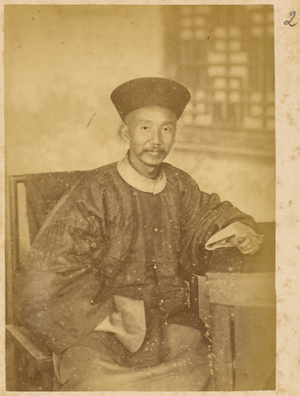
En 1874-1875, le gouvernement russe organisa une mission commerciale et de recherche en Chine. Cette mission avait pour objectif de trouver de nouvelles routes terrestres vers le marché chinois, d'étudier les perspectives d'une expansion commerciale, de rechercher des sites pour l'installation de consulats et d'usines, et de recueillir des informations sur la révolte de Dungan qui faisait alors rage dans les provinces de la Chine occidentale. Composée de 9 hommes et dirigée par le lieutenant-colonel Iulian A. Sosnovskii de l'état-major général de l'armée, cette mission comprenait également un topographe, le capitaine Matusovskii, un responsable scientifique, le Dr Pavel Iakovlevich Piasetskii, des interprètes chinois et russes, trois sous-officiers cosaques et le photographe de la mission, Adolf Erazmovich Boiarskii. La mission se déroula de Saint-Pétersbourg à Shanghai, en passant par Oulan-Bator (Mongolie), Pékin et Tianjin. Elle longea ensuite le fleuve Yangtsé et suivit la grande Route de la soie à travers l'oasis Hami et jusqu'au lac Zaysan, de retour en Russie. Adolf Erazmovich Boiarskii prit quelque 200 photographies, ce qui constitue une source unique pour l'étude de la Chine de cette période. La plupart des photographies prises durant cette mission apparaissent dans cet album, lequel rejoignit par la suite la collection Thereza Christina Maria, rassemblée par l'empereur Pierre II du Brésil qui en fit don à la Bibliothèque nationale du Brésil. Chinois